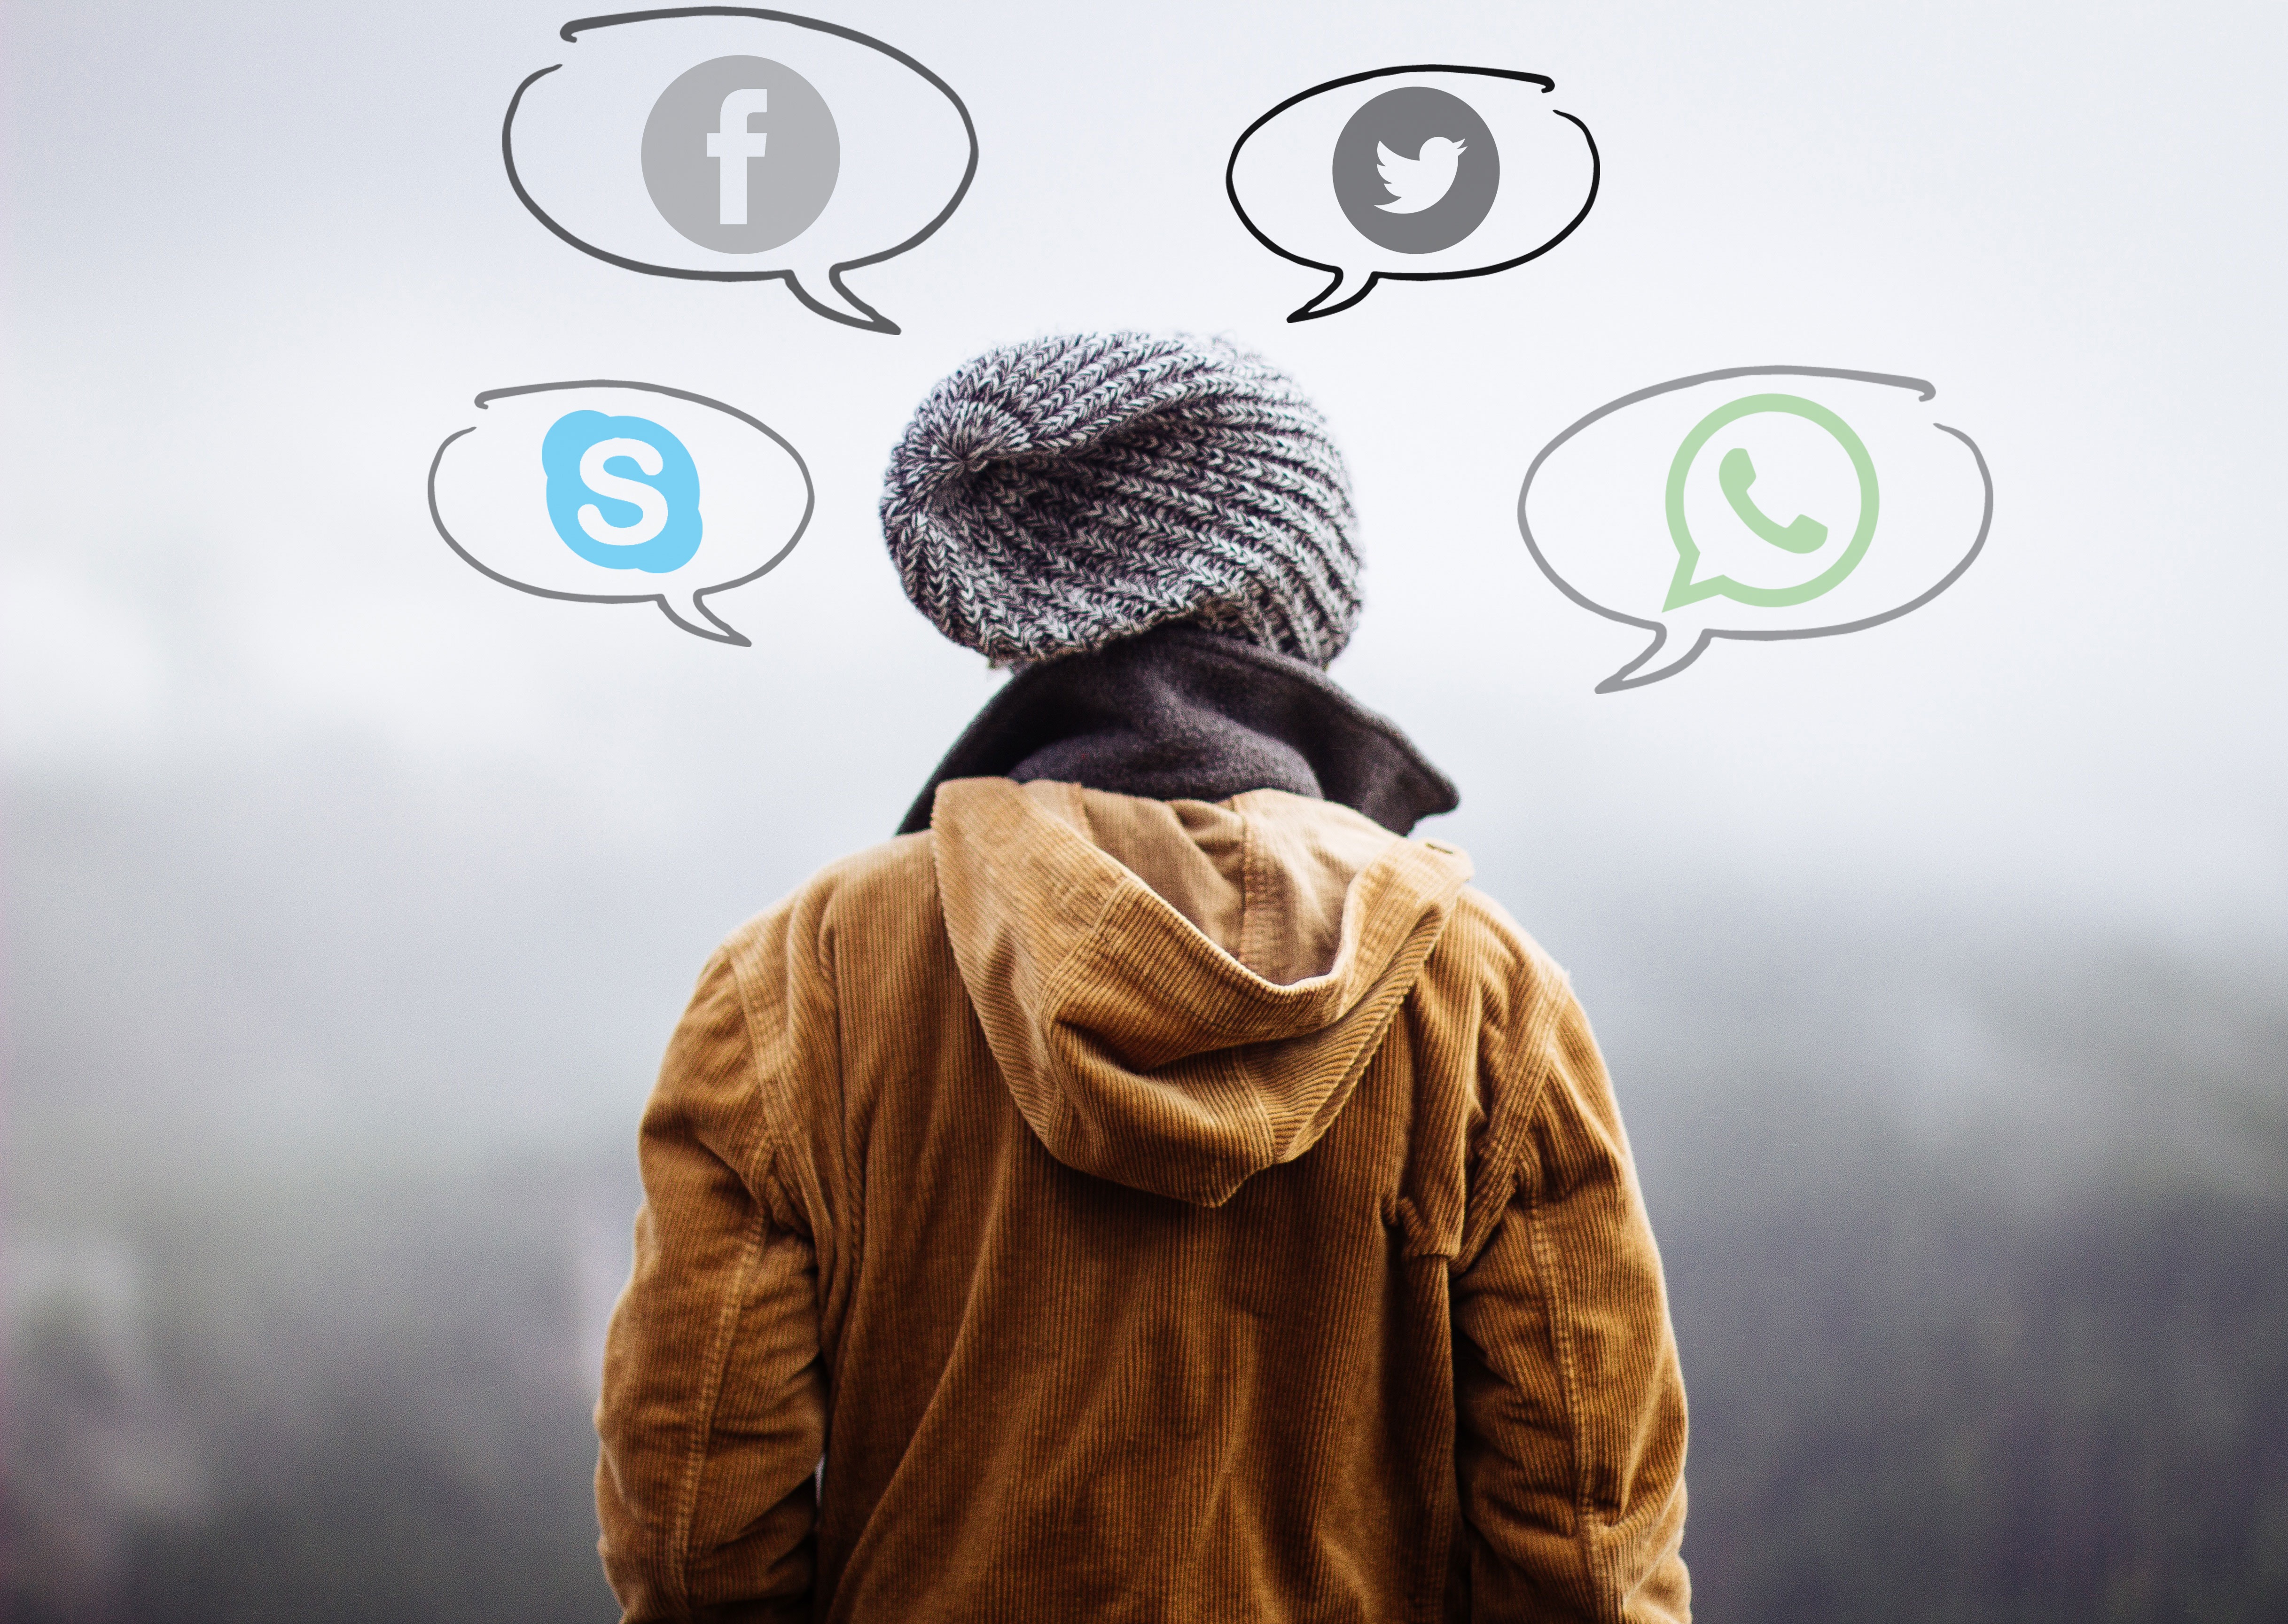
computer, person, social, internet, symbol, think, human, thoughtful, website, logo, head, whatsapp, brain, facebook, image, out, icon, draw, network, skype, twitter, presentation, emotion, thoughts, screenshot, characters, brainstorming, in thoughts, socialmedia